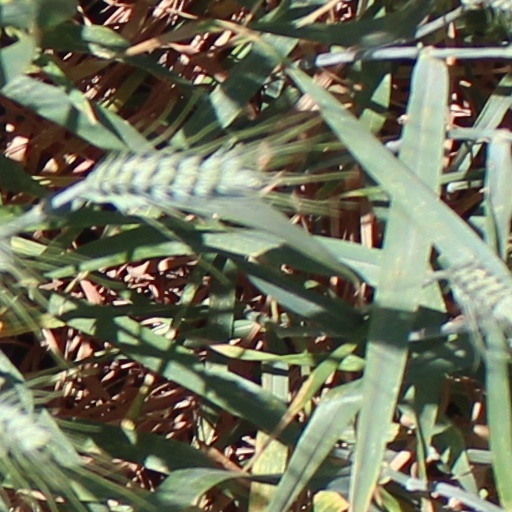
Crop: wheat